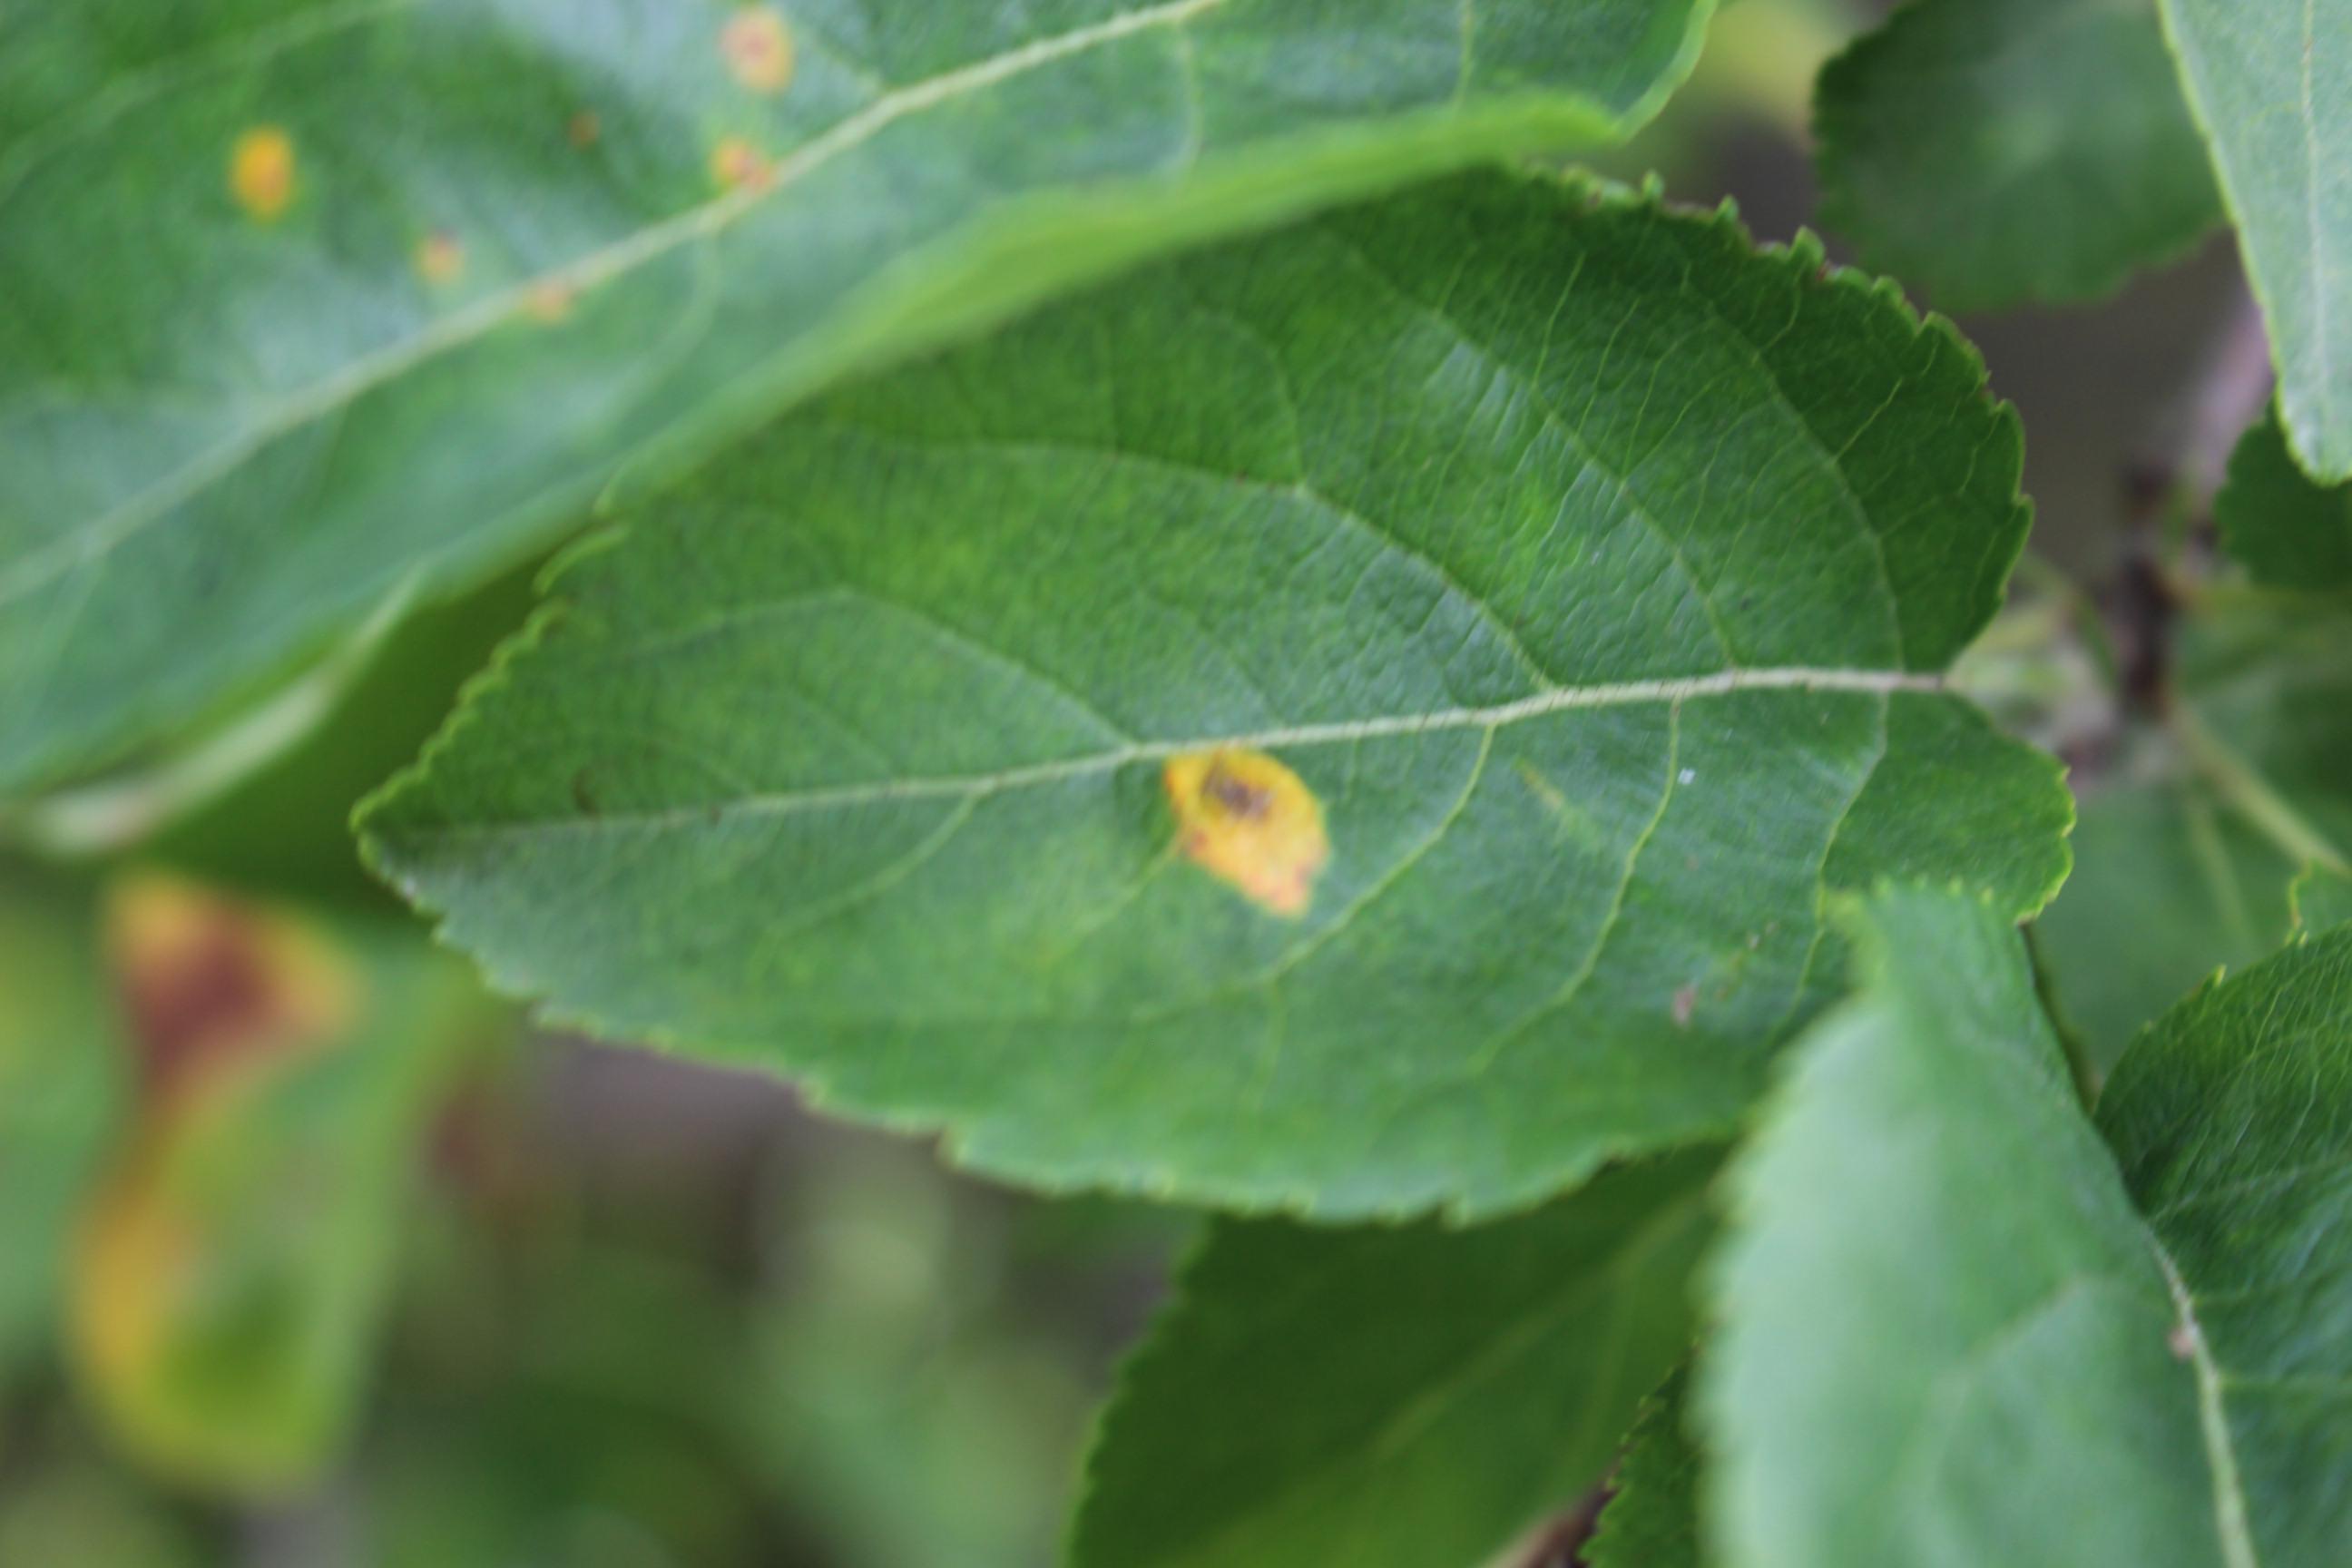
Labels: rust